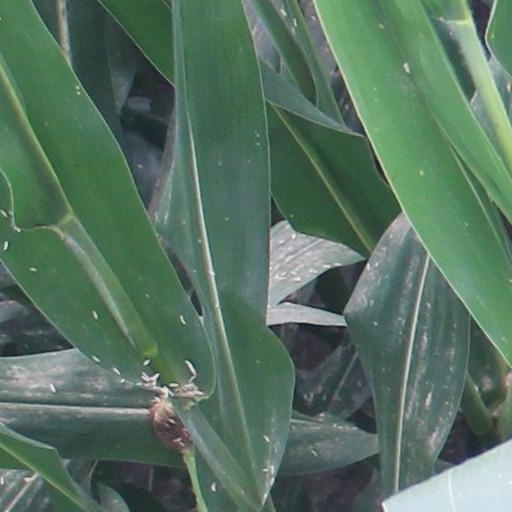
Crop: maize; corn